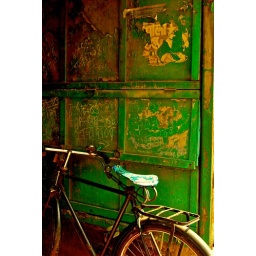
cycle by a green door